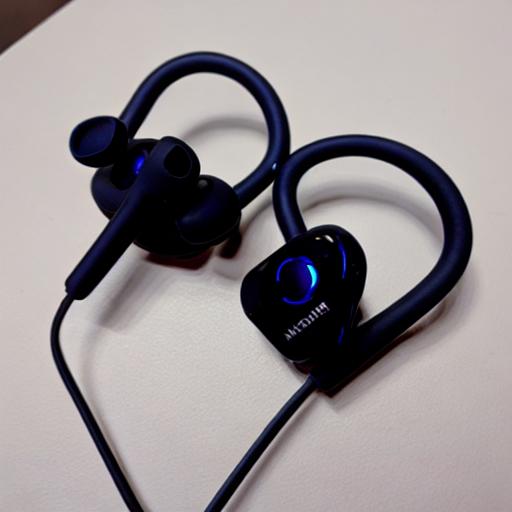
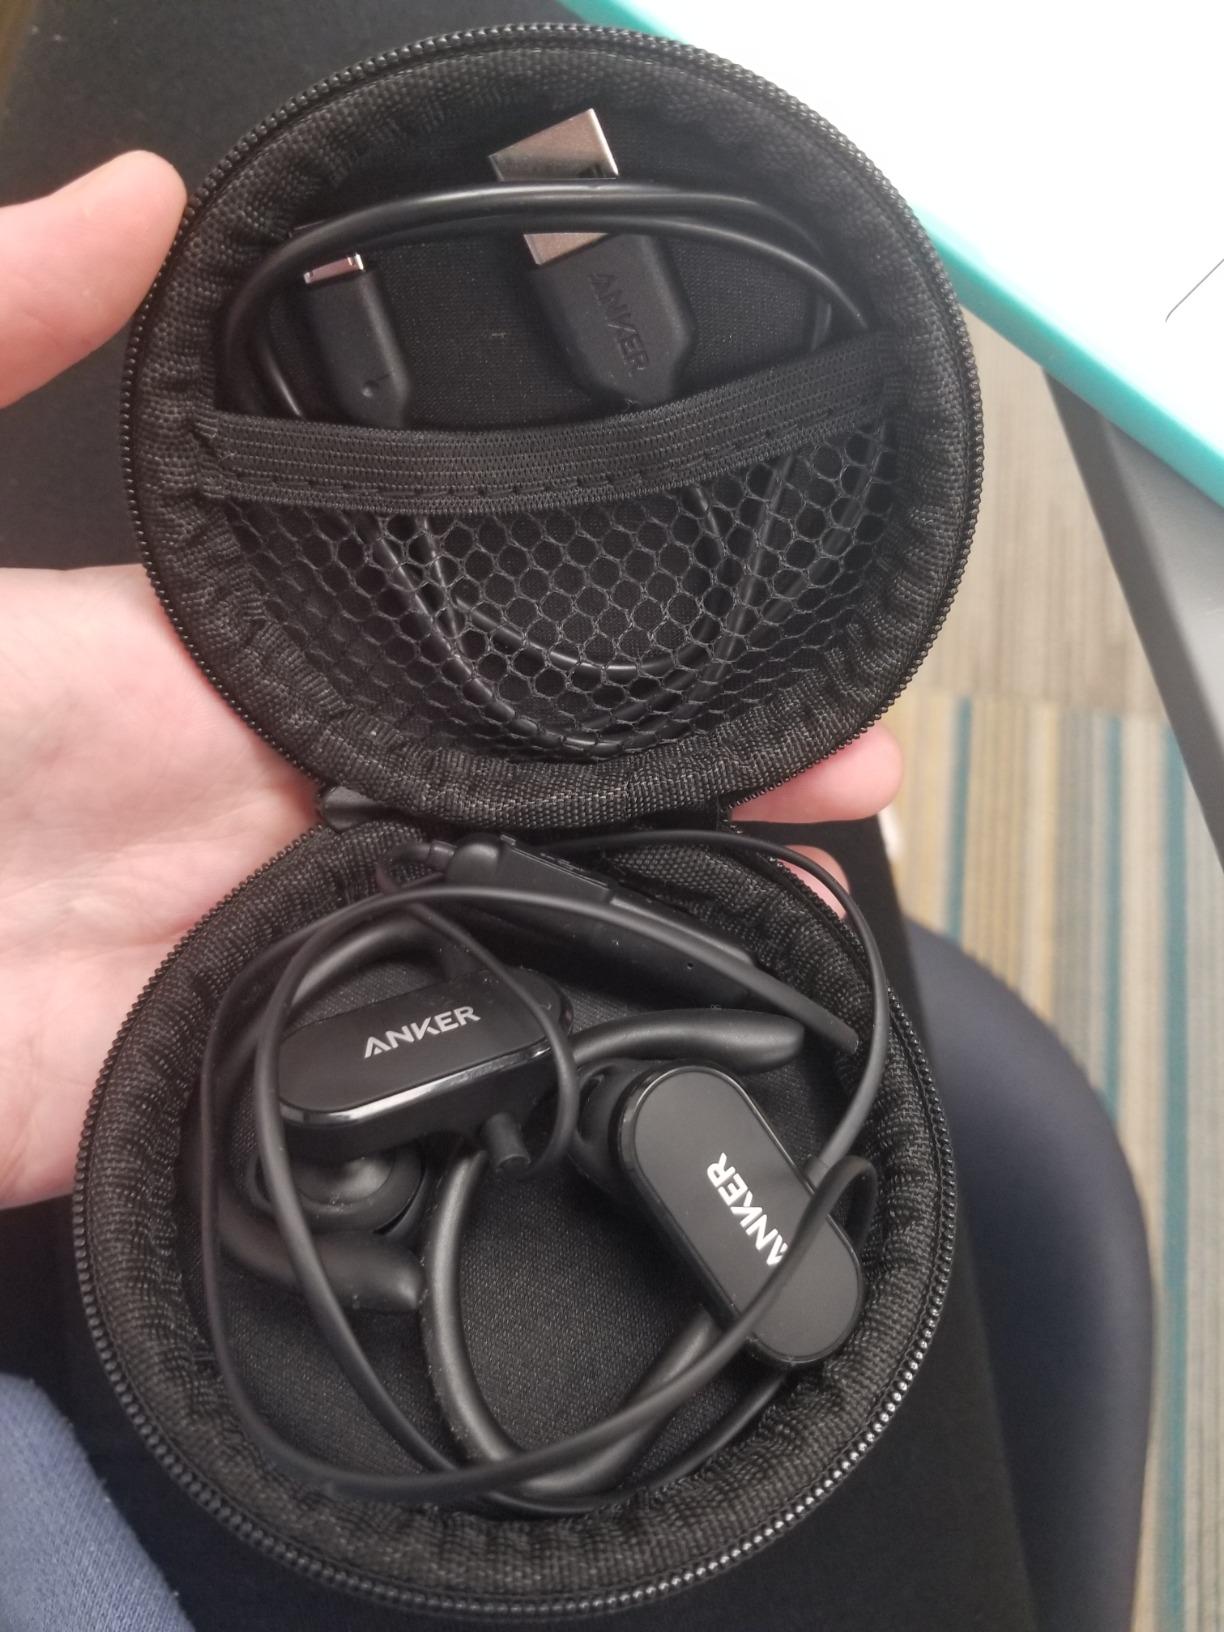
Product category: headphones
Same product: no